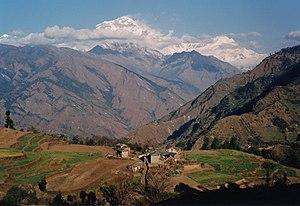
Le Dhaulagiri vu de Ghorepani au Népal
Le Népal, en forme longue la république démocratique fédérale du Népal, en népalais Nepāl, नेपाल et Sanghiya Loktantrik Ganatantratmak Nepāl, संघीय लोकतान्त्रिक गणतन्त्रात्मक नेपाल, est un pays enclavé de l'Himalaya, bordé par la Chine au nord-nord-est, par l'Inde au sud-sud-ouest, à l'ouest-nord-ouest et à l'est-sud-est.
Le plus haut sommet du monde par rapport au niveau de la mer est reconnu depuis 1856 comme étant l'Everest dans l'Himalaya, à 8 848 m d'altitude.